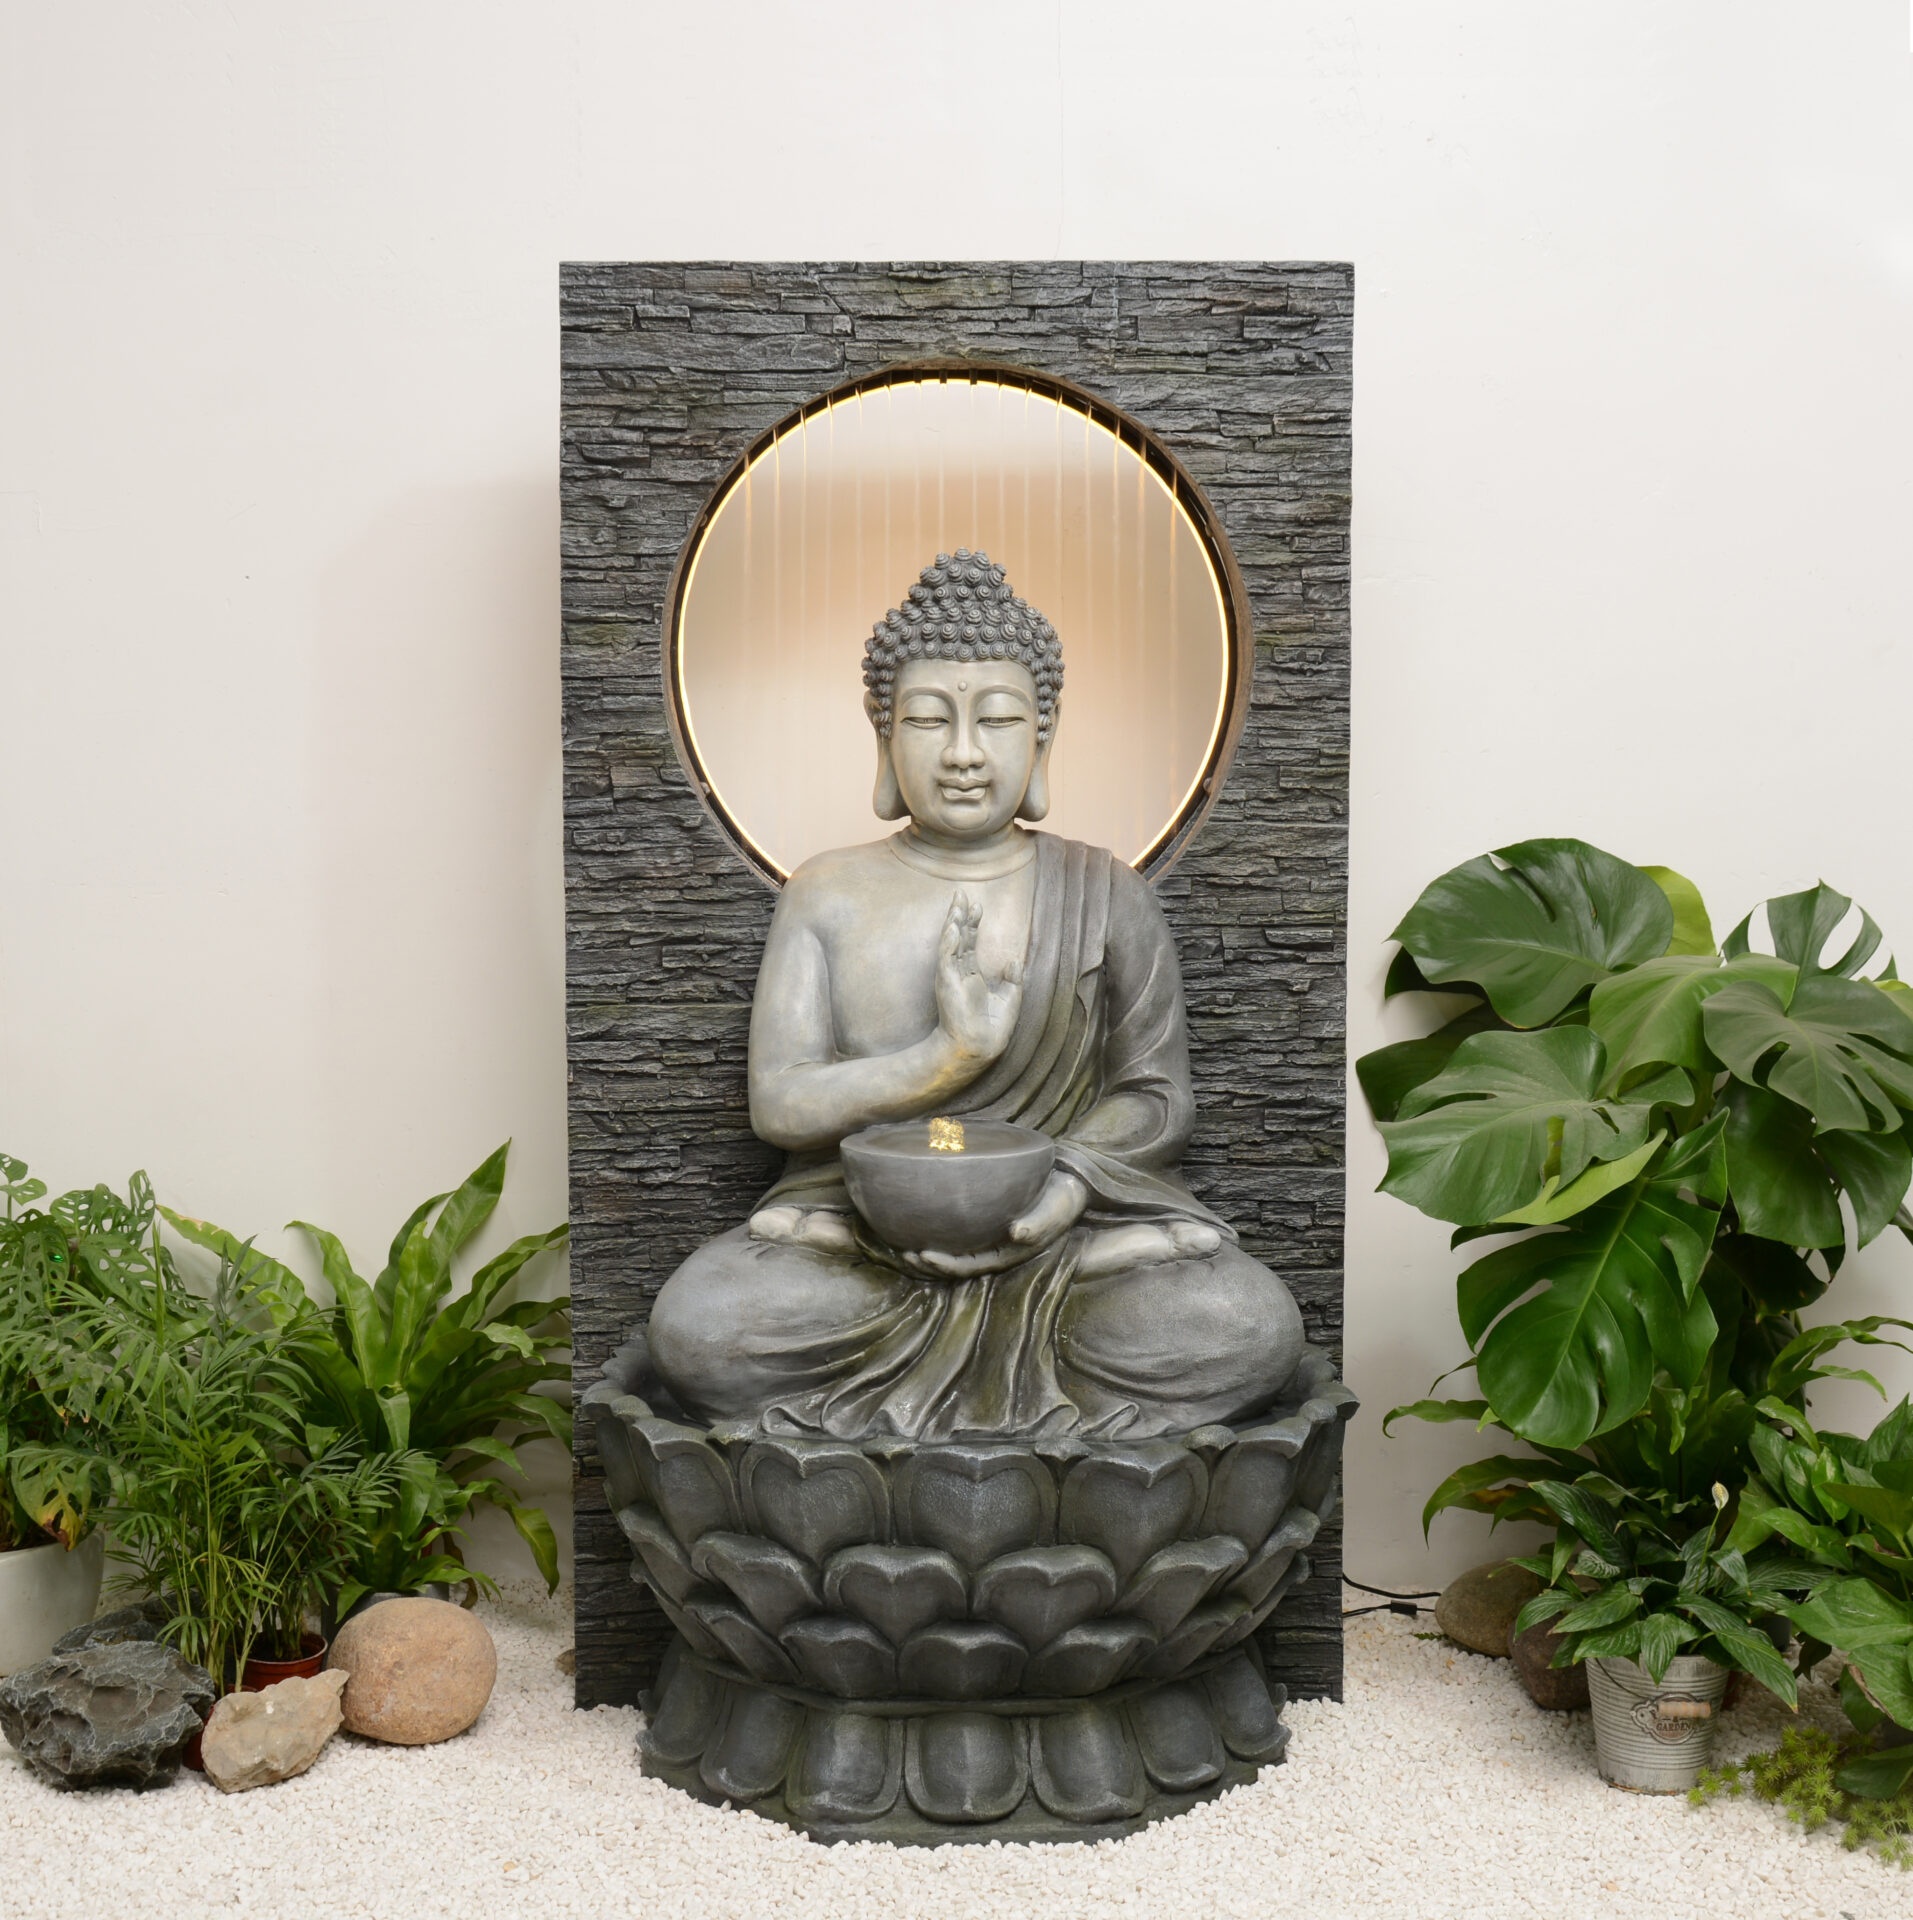
Ponds & Fountains - Setup & Maintenance
Water feature is the part of garden landscape design. Water features bring sound and movement into your landscape spaces, letting you escape to a more tranquil and cooler environment. Water features are sure great additions to Indoor & Outdoor. A water feature may be of any size, from a indoor desk top fountain to a large outdoor waterfall. It can be made from number of materials, including stone, granite, stainless steel, resin and glass. Modern water features are typically self-contained, meaning that they do not require water to be plumbed in; rather water is recycled from either a pond or a hidden reservoir, also known as a sump. The sump can either be contained within the water feature or buried underground in case of outdoors. Most water features are electronically controlled, ranging from simple timer actuators to sophisticated computerized controls for synchronizing music to water and light. We provide more ranges of fountains, pools, ponds, cascades, waterfalls and streams. Fountains: Our range comprises some high-end fountains like, Wall fountains Bubble walls and Bubble waterfall panels Custom fountains Bamboo fountains Rock fountains Polyresin tabletop fountains Bell jet fountains Illuminated dome fountains Geyser jet fountains Glass fountains High geyser fountains Musical fountains Water cascade multi layer fountains Water sheet fountains Our designs are manufactured with the highest quality standards ensuring a long life and value for money. We set fountains at Parks, Gardens, Commercial Complexes, Hotels, Luxury House Premises, Amusement Parks and other residential as well as various commercial establishments. The company provides wide range of Indoor and Outdoor fountains in various specifications to meet varied needs of our clients. We pride ourselves in using the best engineering processes to keep your designs aesthetically pleasing in a way that enhances the surrounding environment. On Maintenance: Vacuuming Scrubbing out algae Checking the pump, electrical, tubing connections and all the fittings Doing appropriate cleaning - Cleaning the panels, Cleaning the clogged tube, Cleaning bubble wand tubes Replacing broken or faulty parts Releveling the water flow Adding Chemicals to water Maintaining a consistent cleaning schedule We specialize in Delivering, Installing, Cleaning, Re-leveling and Relocating Fountains. We also install underwater Lighting, Timers, Pumps and Auto Fill Systems. All our services have a 90 day warranty. We offer Monthly, Bi-Monthly and Quarterly Cleaning Services. Common mistakes to avoid: Using tap water: When tap water instead of distilled water is used, corrosive spotting from hard water minerals can form, requiring frequent cleaning. Minerals from tap water can overwork the pump. Incorrect water levels: Overfilling or underfilling the fountain can lead to splashing, spilling, excessive noise and an over-worked pump. Neglecting to clean your fountain: Weekly light cleaning and monthly heavy thorough cleaning of the fountain is recommended to prevent algae and debris build-up. Turning the pump on and off: The constant running of the fountain prevents the build-up of algae, bacterial and water minerals, keeping the fountain working properly. Turning the fountain on and off adds extra strain to the pump and will require frequent cleaning. Ponds: Custom Pond scaping: We design and install your dream pondscapes, straight from custom filtration, plant selection, layout, hand-picked hardscape and livestock recommendations all within your budget. Rescaping Services: Breathe new life into your existing pond with a professional redesign. Pond Maintenance: We have annual care packages to keep your pond thriving, including water quality testing, cleaning and plant trimming. We also have beginner-friendly quick start packages. If you're looking to create a beautiful, natural-looking pond we can help! Our team of pond scaping experts are committed to the finer details, we take into account of layout, budget and aesthetic preferences to design the ideal oasis for you. From sketches to construction, we arrange the entire thing! We also offer ongoing maintenance services to keep your pond looking its best. We also offer Vaastu and Tunnel Ponds. Whether you prefer a natural, rustic or a modern pond, geometric pond, we have the skills and expertise to create the perfect pond for you. Our team will also help you select the most vibrant live plants with interesting textures, the best selection of exotic fishes, shrimps and hardy aquatic vegetations. Making sure to take into consideration of your lifestyle, space, water parameters such as RO, borewell, municipality water and geolocation. We also consider your preference of livestock and whether you need a low tech or high tech setup. We create various styles of Pondscapes: Oasis/Ornamental Ponds Biotope Ponds - Koi/Fish Pond Mini Container Pond Above Ground Ponds - Lilly/Lotus Ponds Waterfall and Swimming Ponds There are three main choices for pond construction: Using a flexible pond liner Using a pre-formed pond Using concrete Maintenance: Is the pond choked up with excessive plant growth? or your pump and filter equipment are no longer keeping the pond clean and clear? Do your fish have recurring health problems? Is your pond short of oxygen? Are you mysteriously losing water by leakage? Are you plagued with green stringy blanket weed algae? Let us do the dirty work for you! We can help you with all of these things and much more. What is included in maintenance service? Complete pond draining and power washing Aquatic waste removal Cleaning of fallen leaves & other water features - Waterfalls, Fountains etc.. Aquatic plant care and control Weed removal Servicing pond pumps and filters Aeration system servicing Water quality testing Algae control and treatment Pond repairs and replacements Water conditioning Water level maintenance
Brand: The Hobbit Land
Category: Services > Home Improvement Services